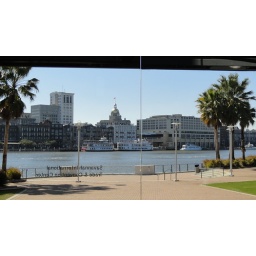
And expanded shot of the river boats with the City Hall in the back ground.